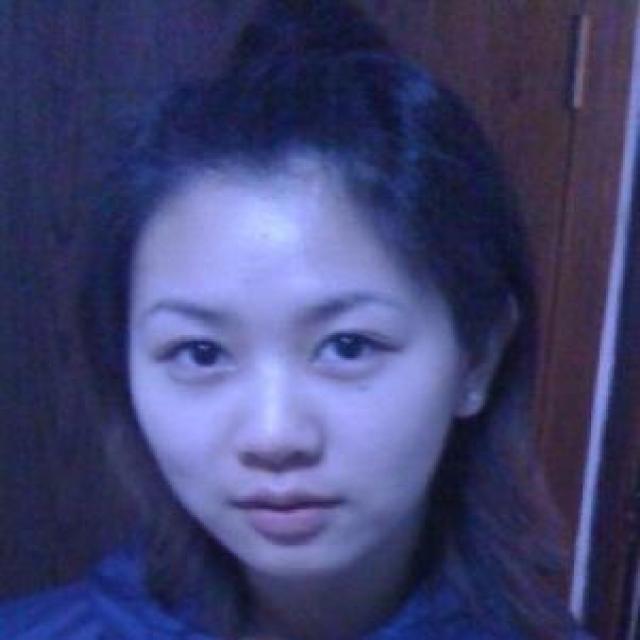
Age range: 21-44